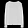
Label: Shirt